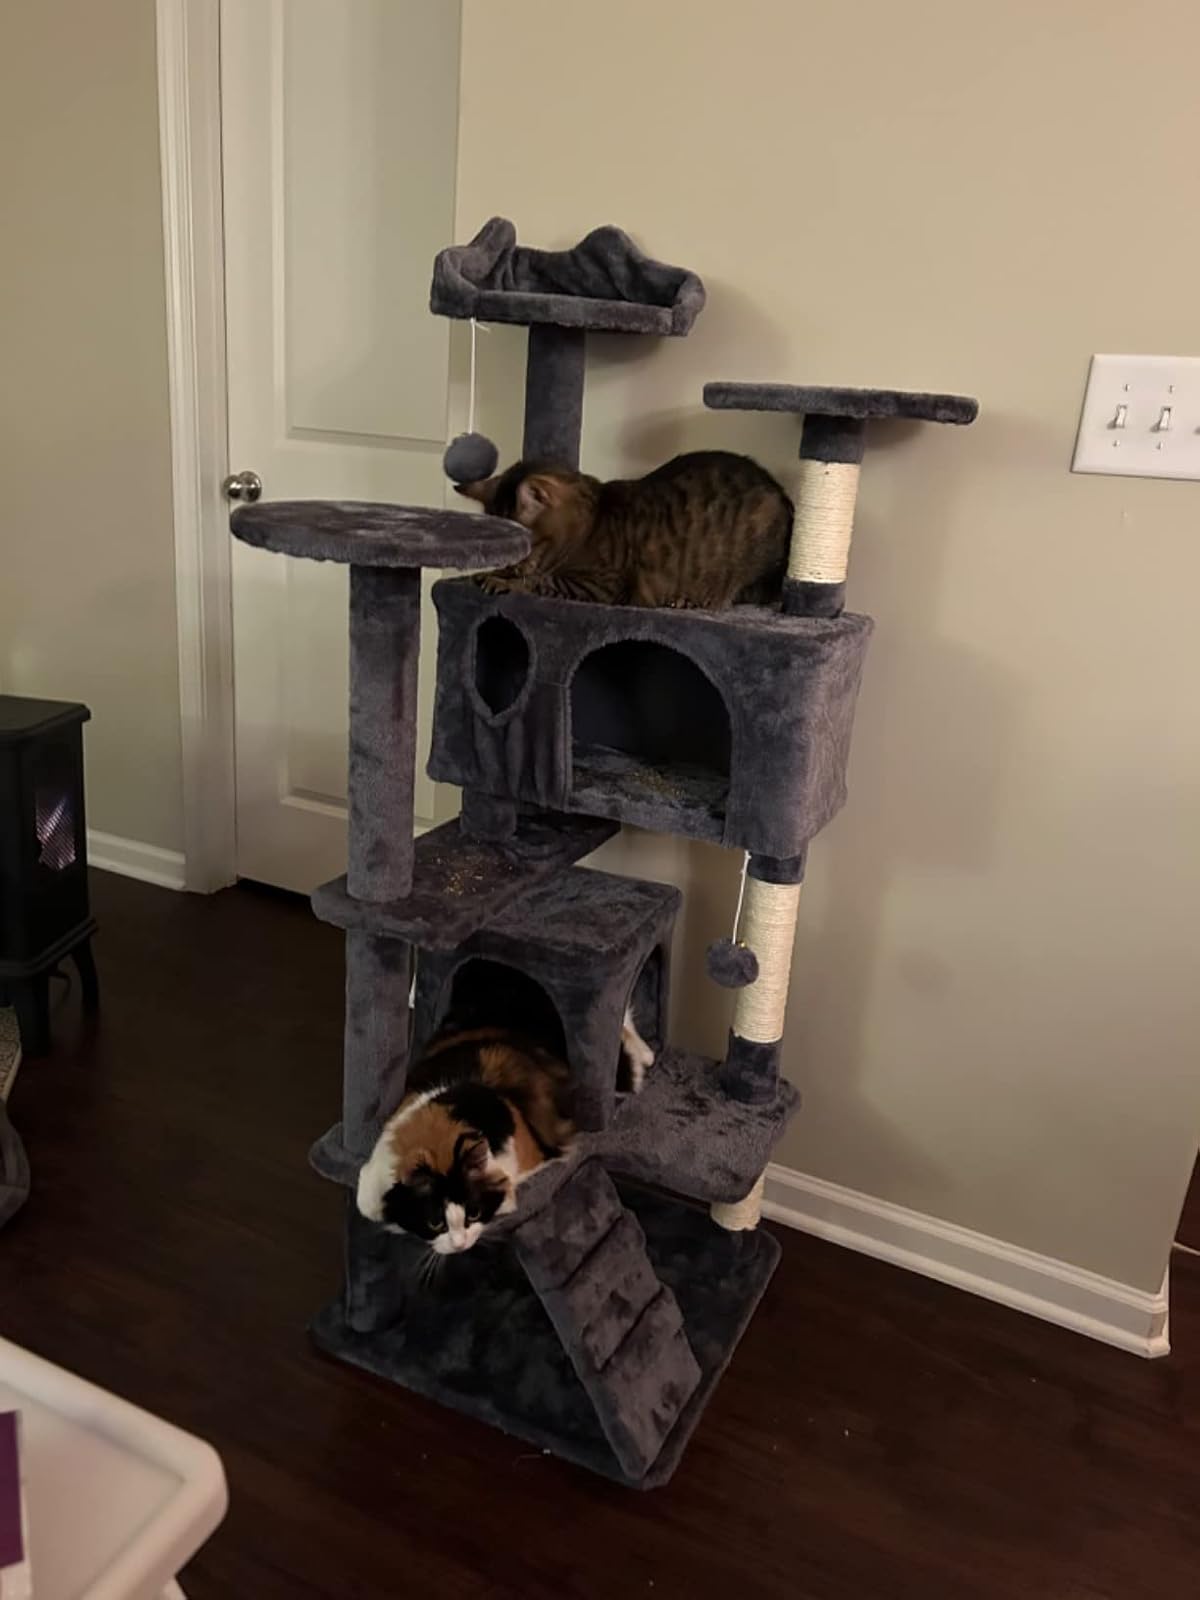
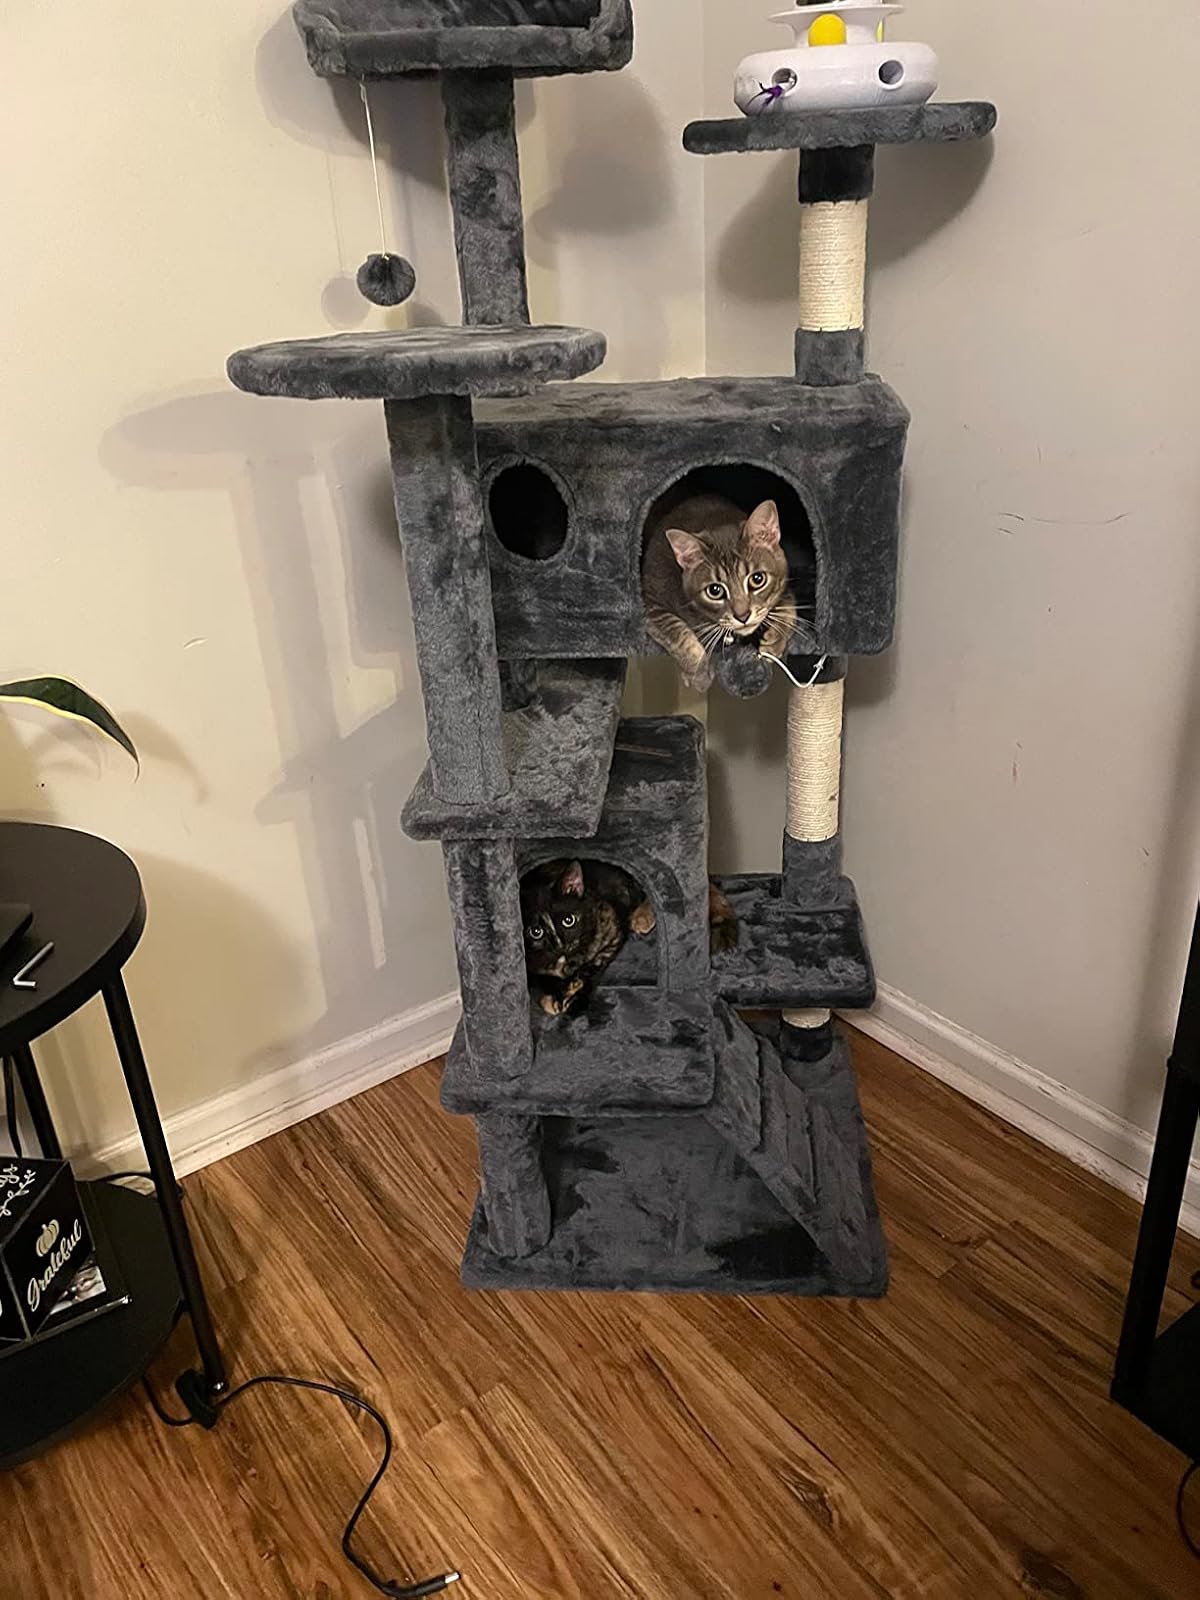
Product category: items_cat tree
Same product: yes